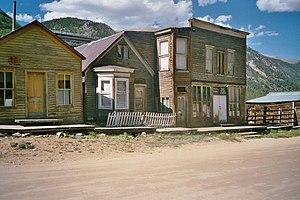
Saint Elmo est l’une des 250 villes fantômes répertoriées dans le Colorado aux États-Unis. Elle est située à l’ouest de Buena Vista.